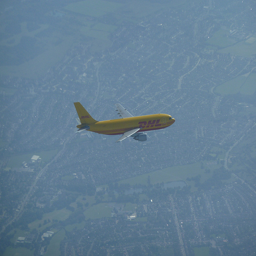
A DHL airplane in the sky flying above a populated area.
View from above of a DHL plane flying over a city.
A large yellow plane flies through the clear sky.
A large jetliner flying through the sky above a desert.
A aerial view of a yellow plane in flight.